Religion in Guinea-Bissau

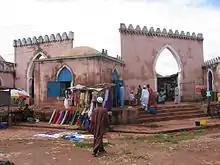
A mosque in Bafatá, Guinea-Bissau.

Most of Guinea-Bissau's Muslims belong to Sunni Islam and follow Sufi orders. Islam is practiced most widely by the Fula, Soninke, Susu and Mandinka ethnic groups, and Muslims generally live in the north and northeast.